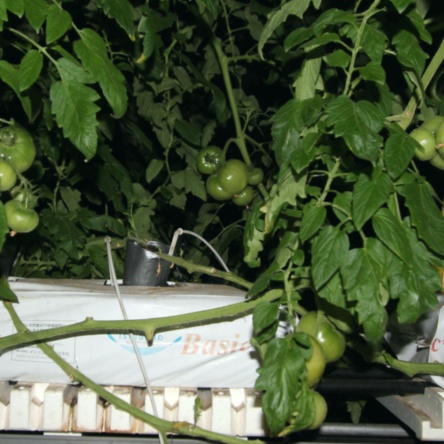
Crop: tomato